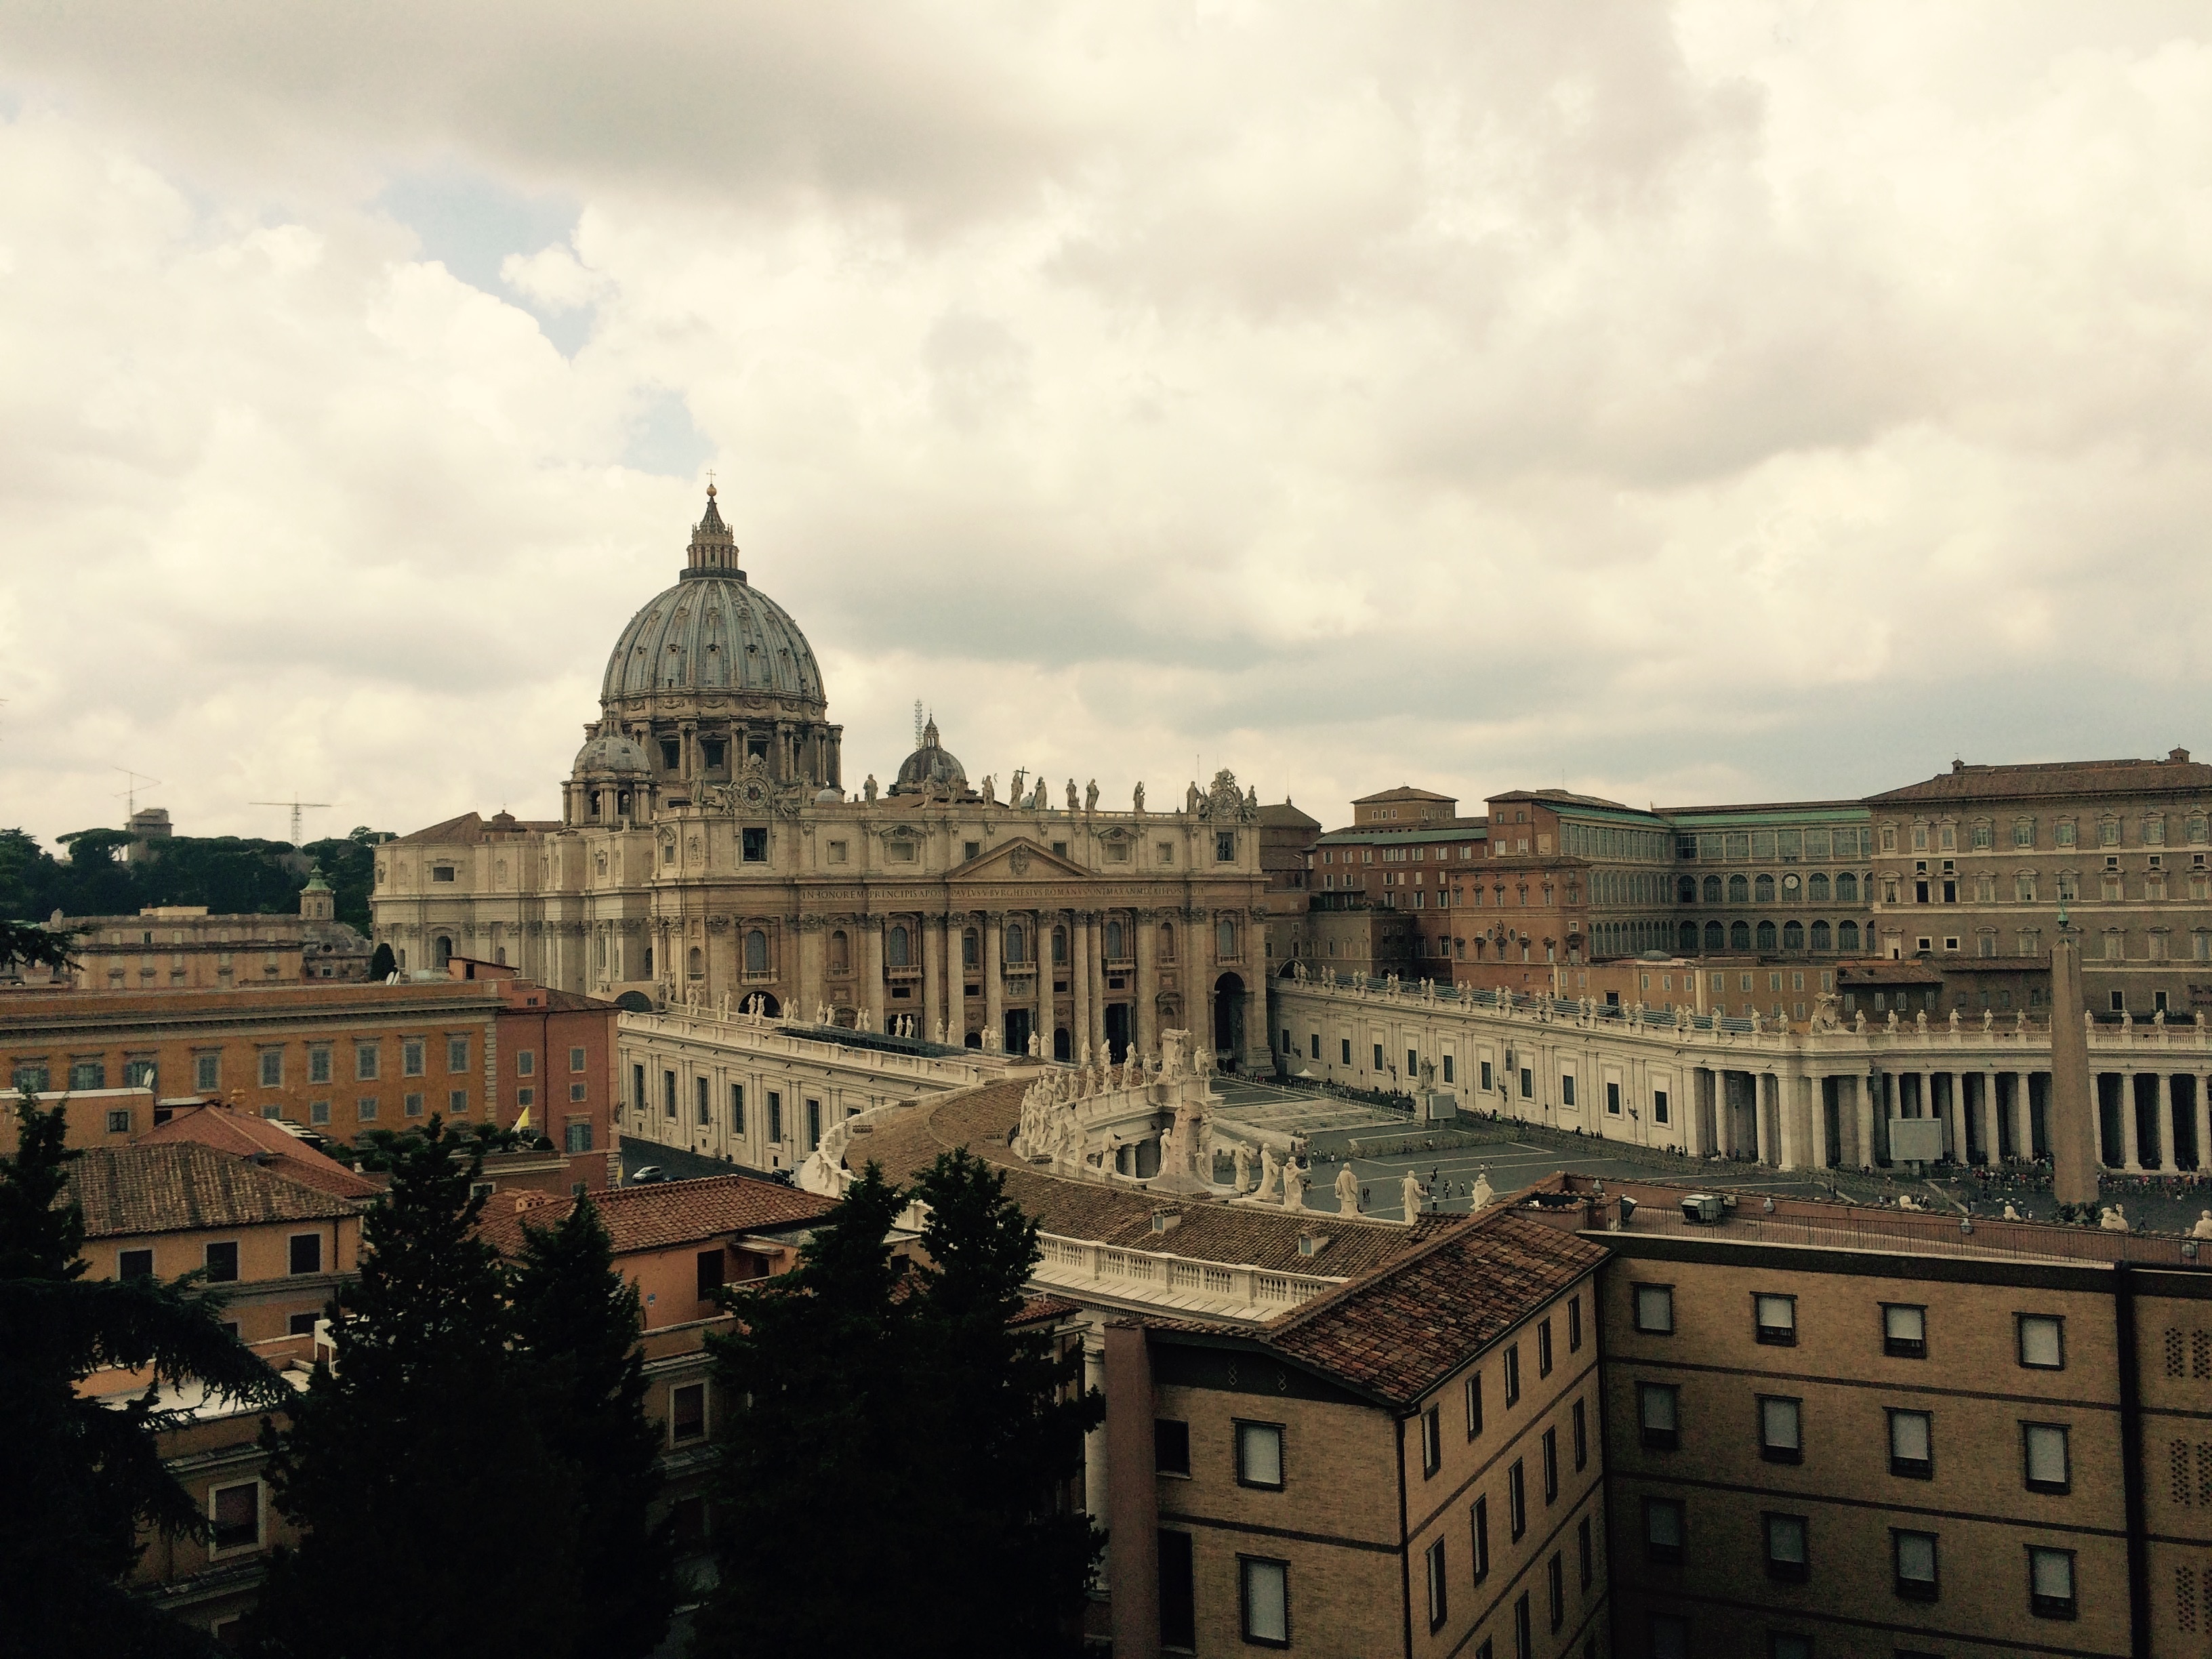
architecture, building, palace, city, cityscape, landmark, cathedral, ancient rome, ancient history, human settlement